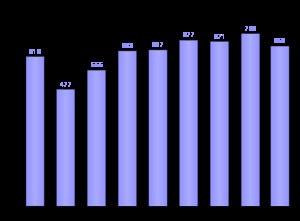
Tahuata est une île du groupe sud de l’archipel des Marquises, en Polynésie française, distante de seulement 4 km de l’île voisine d’Hiva Oa, dont elle est séparée par le Ha‘ava, ou Canal du Bordelais.